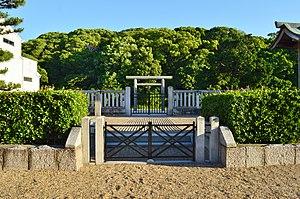
L'empereur Ingyō était le dix-neuvième empereur du Japon, selon l'ordre traditionnel de la succession.